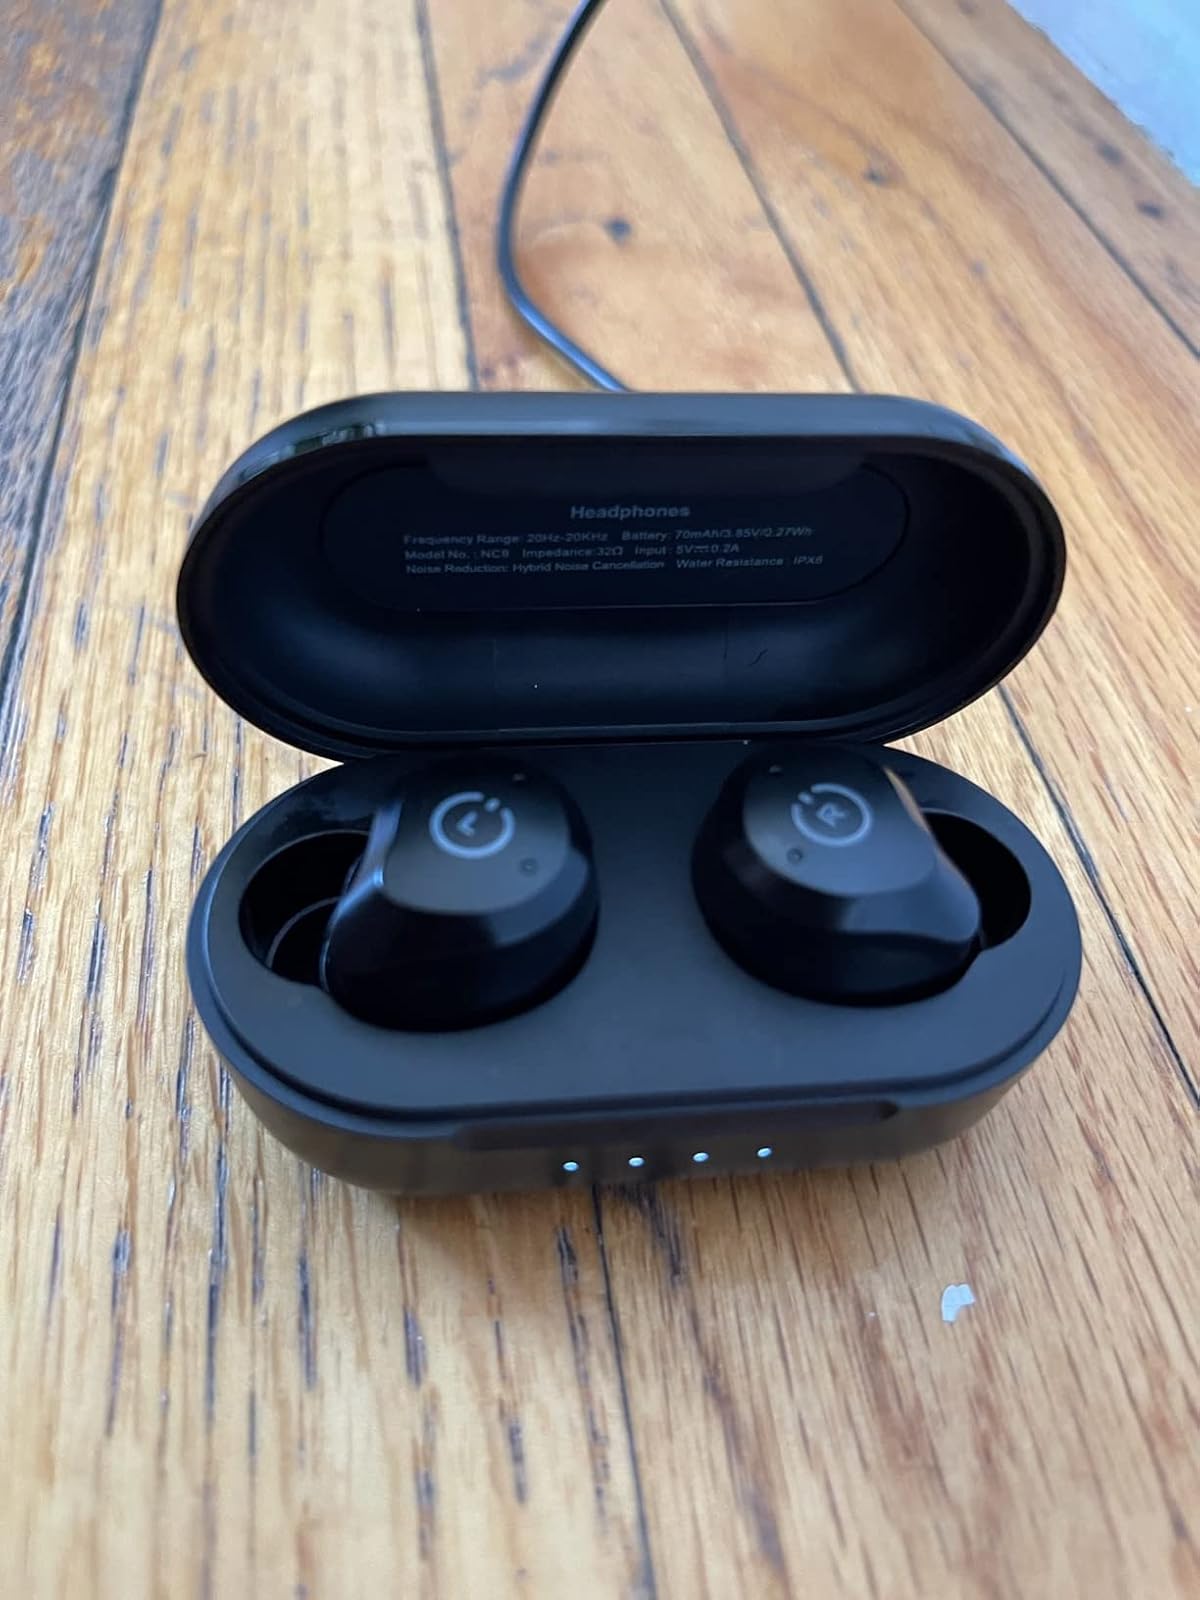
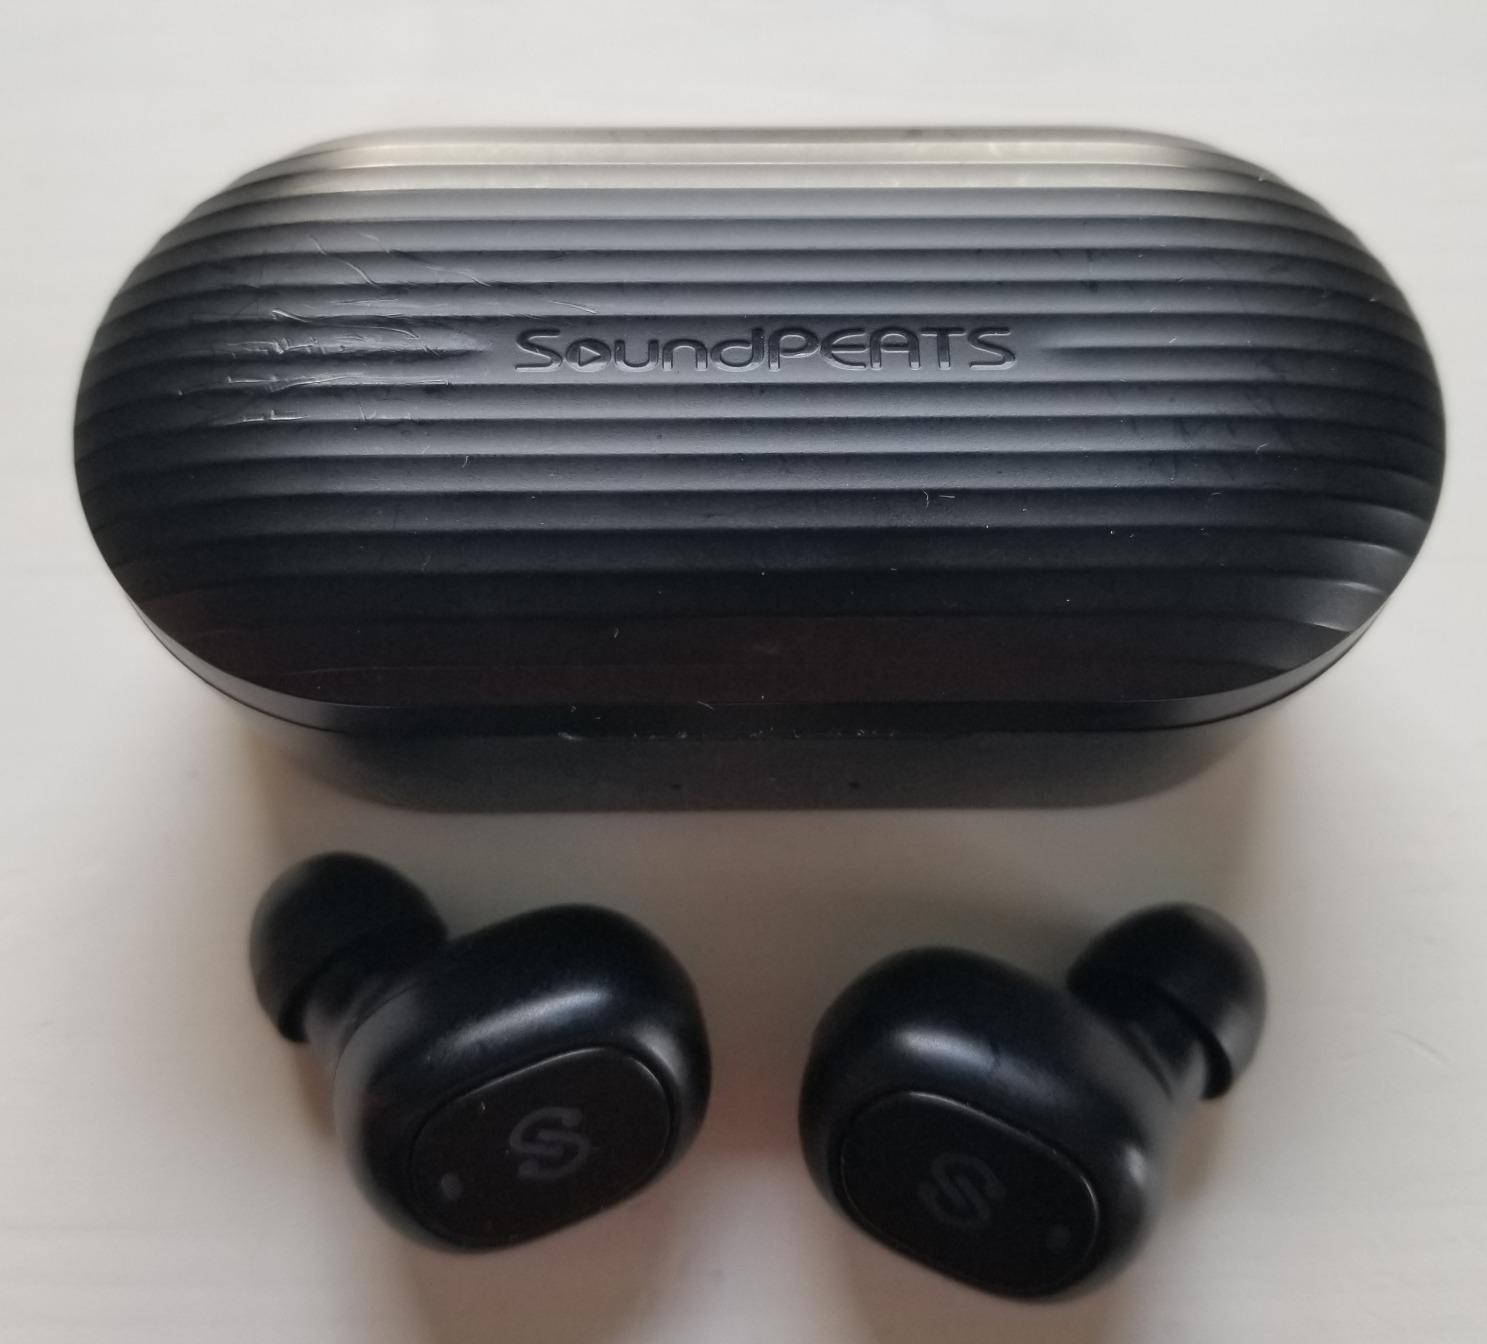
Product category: earbuds
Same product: no